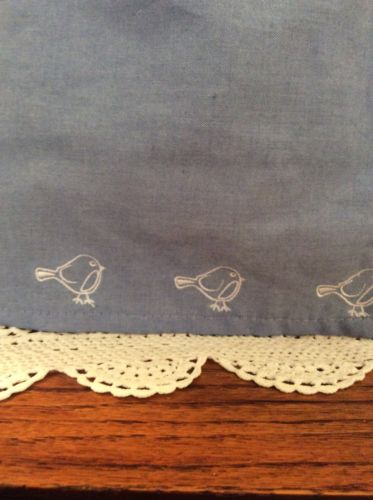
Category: toaster